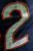
Number: 2